Edward William Andrews

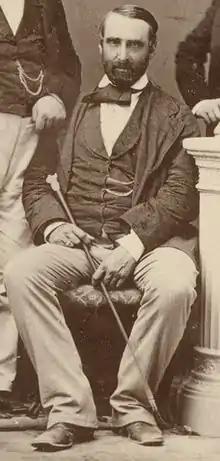

Edward William Andrews (17 May 1812 – 23 February 1877) was a newspaper editor in the early days of the Colony of South Australia.